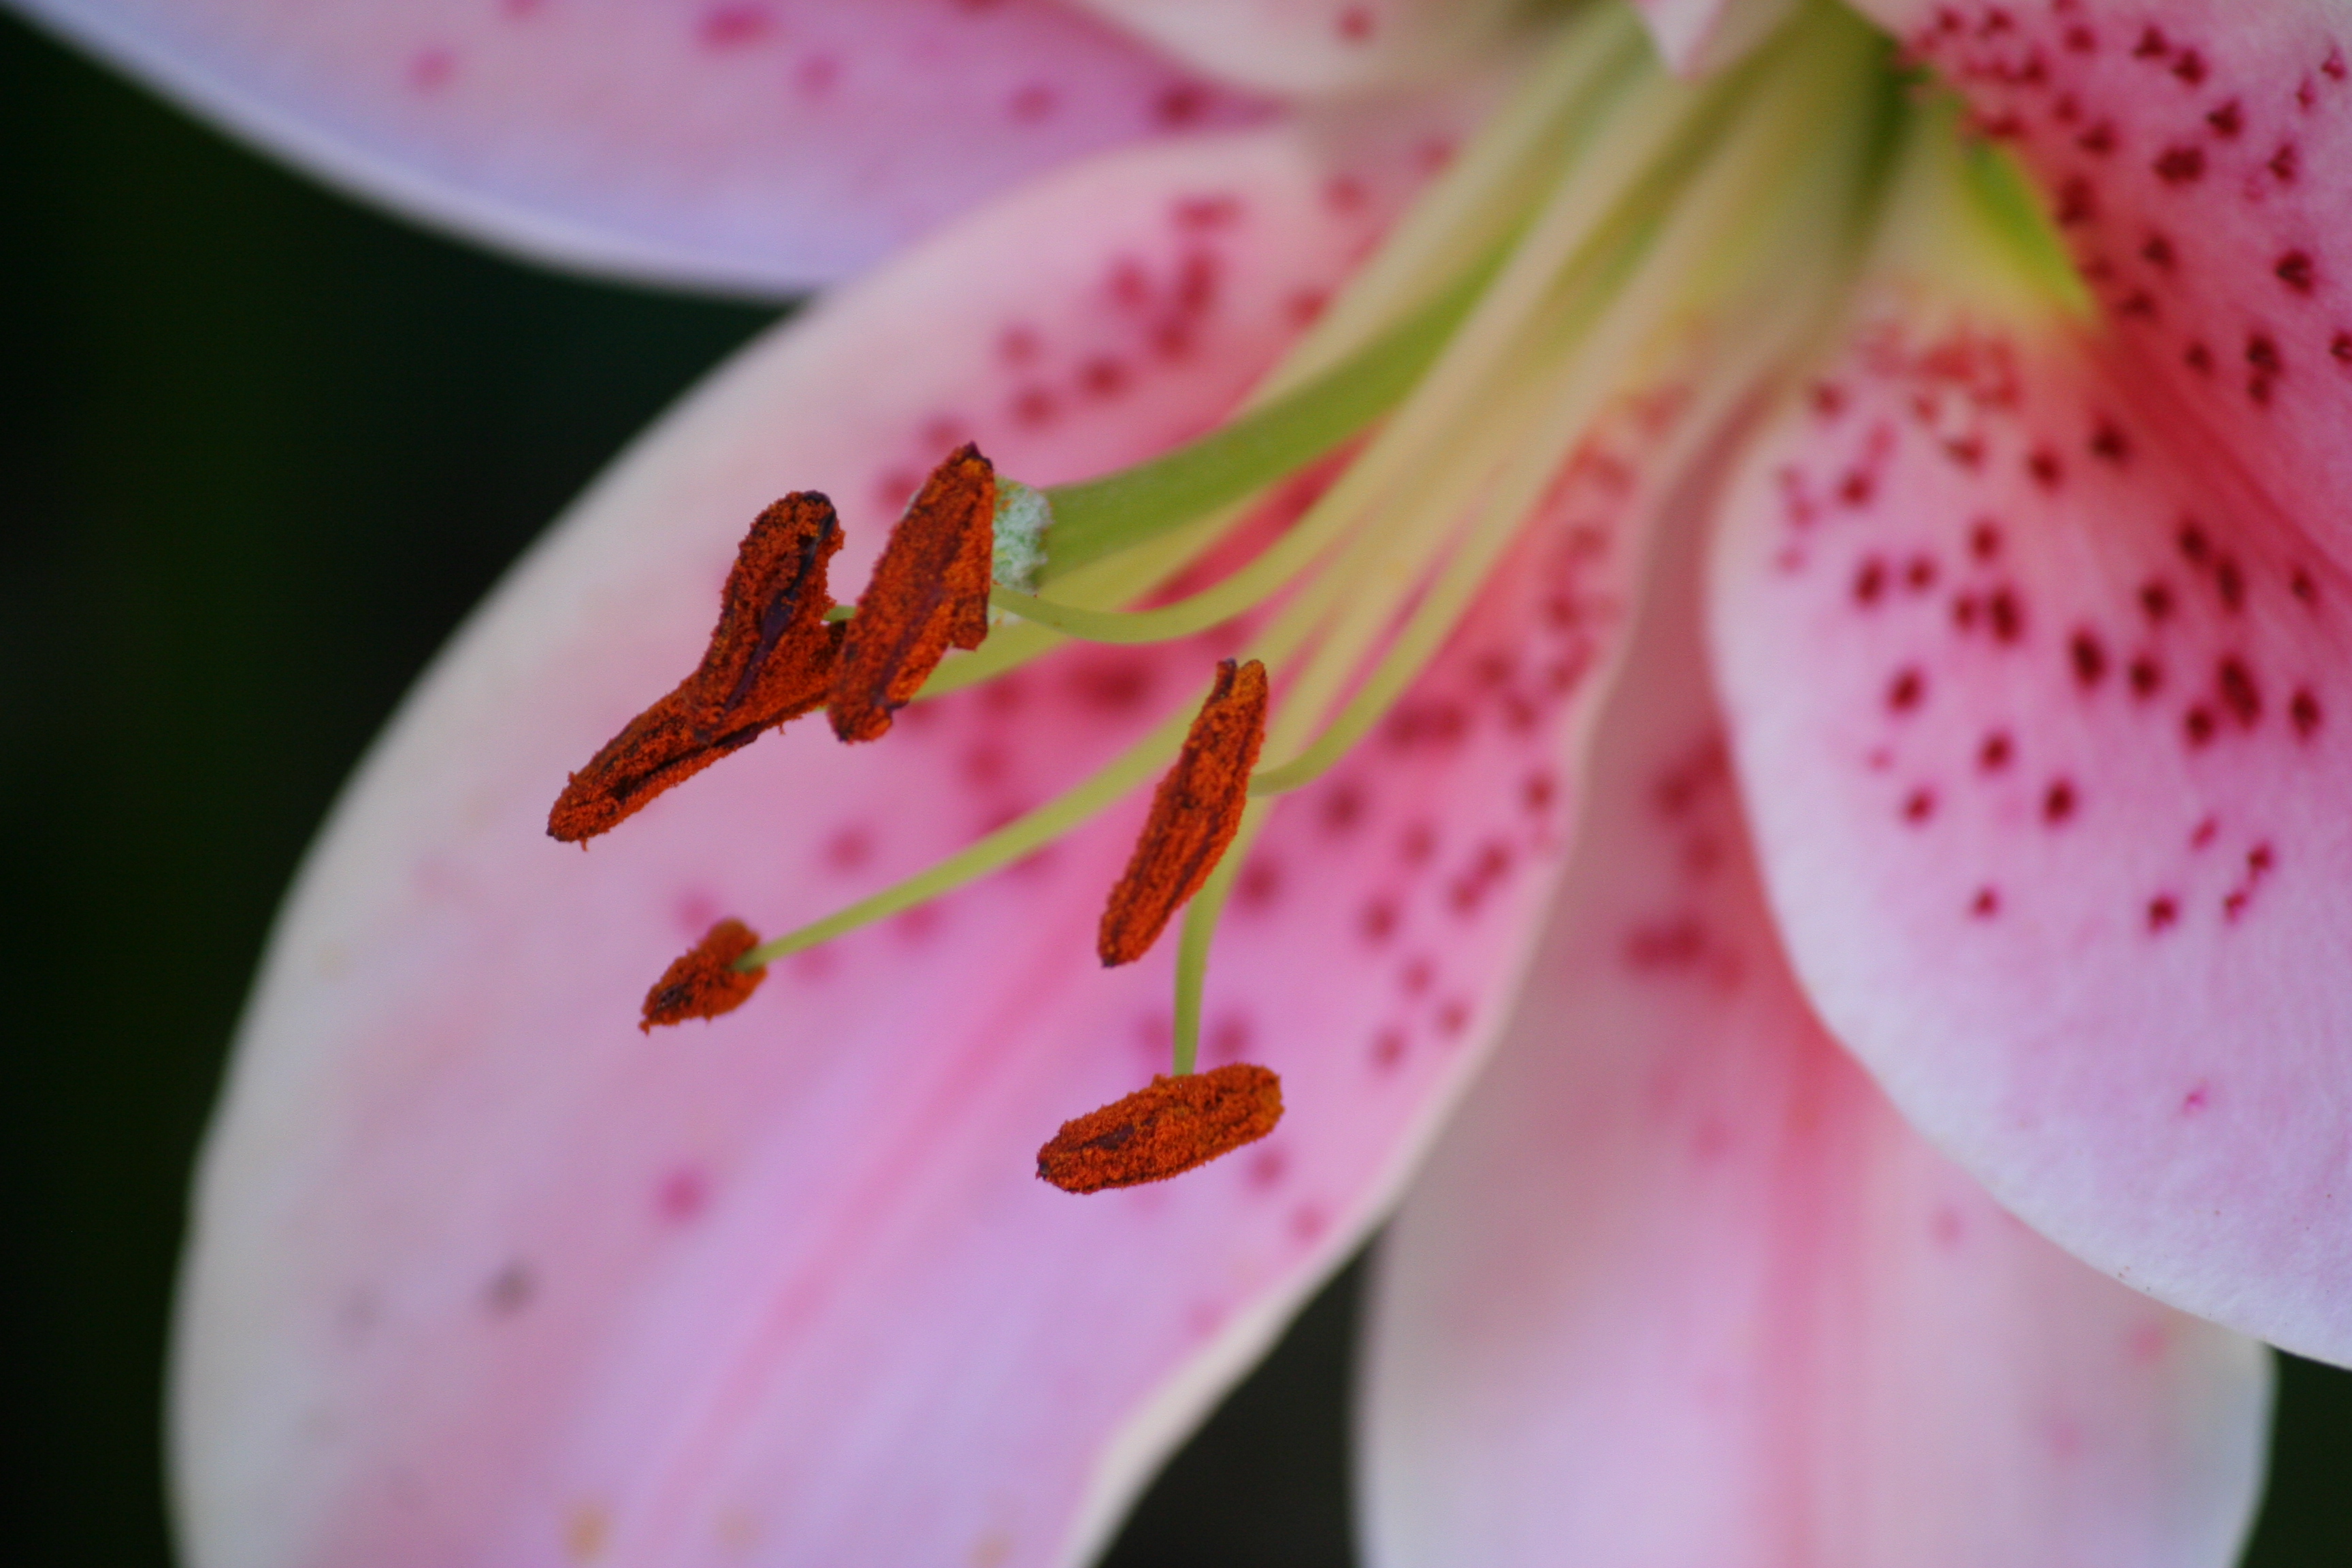
blossom, plant, photography, leaf, flower, petal, botany, pink, flora, flowers, close up, uk, lilies, lily, peterborough, canon350d, macro photography, flowering plant, plant stem, land plant